Answer in natural language. Considering the relative positions, where is blue square wall painting with respect to twotiered metal cart? Choose between the following options: below or above
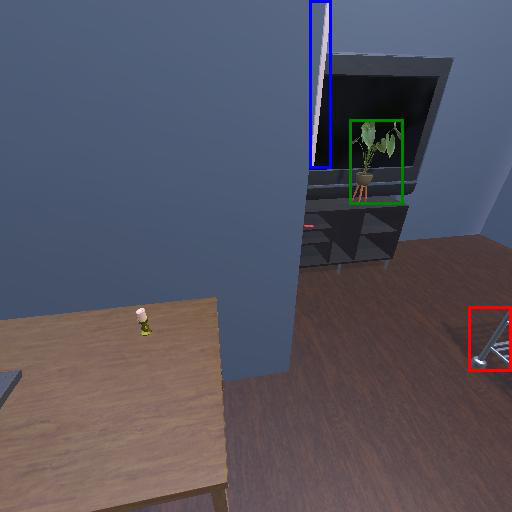
<answer>above</answer>